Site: saxony
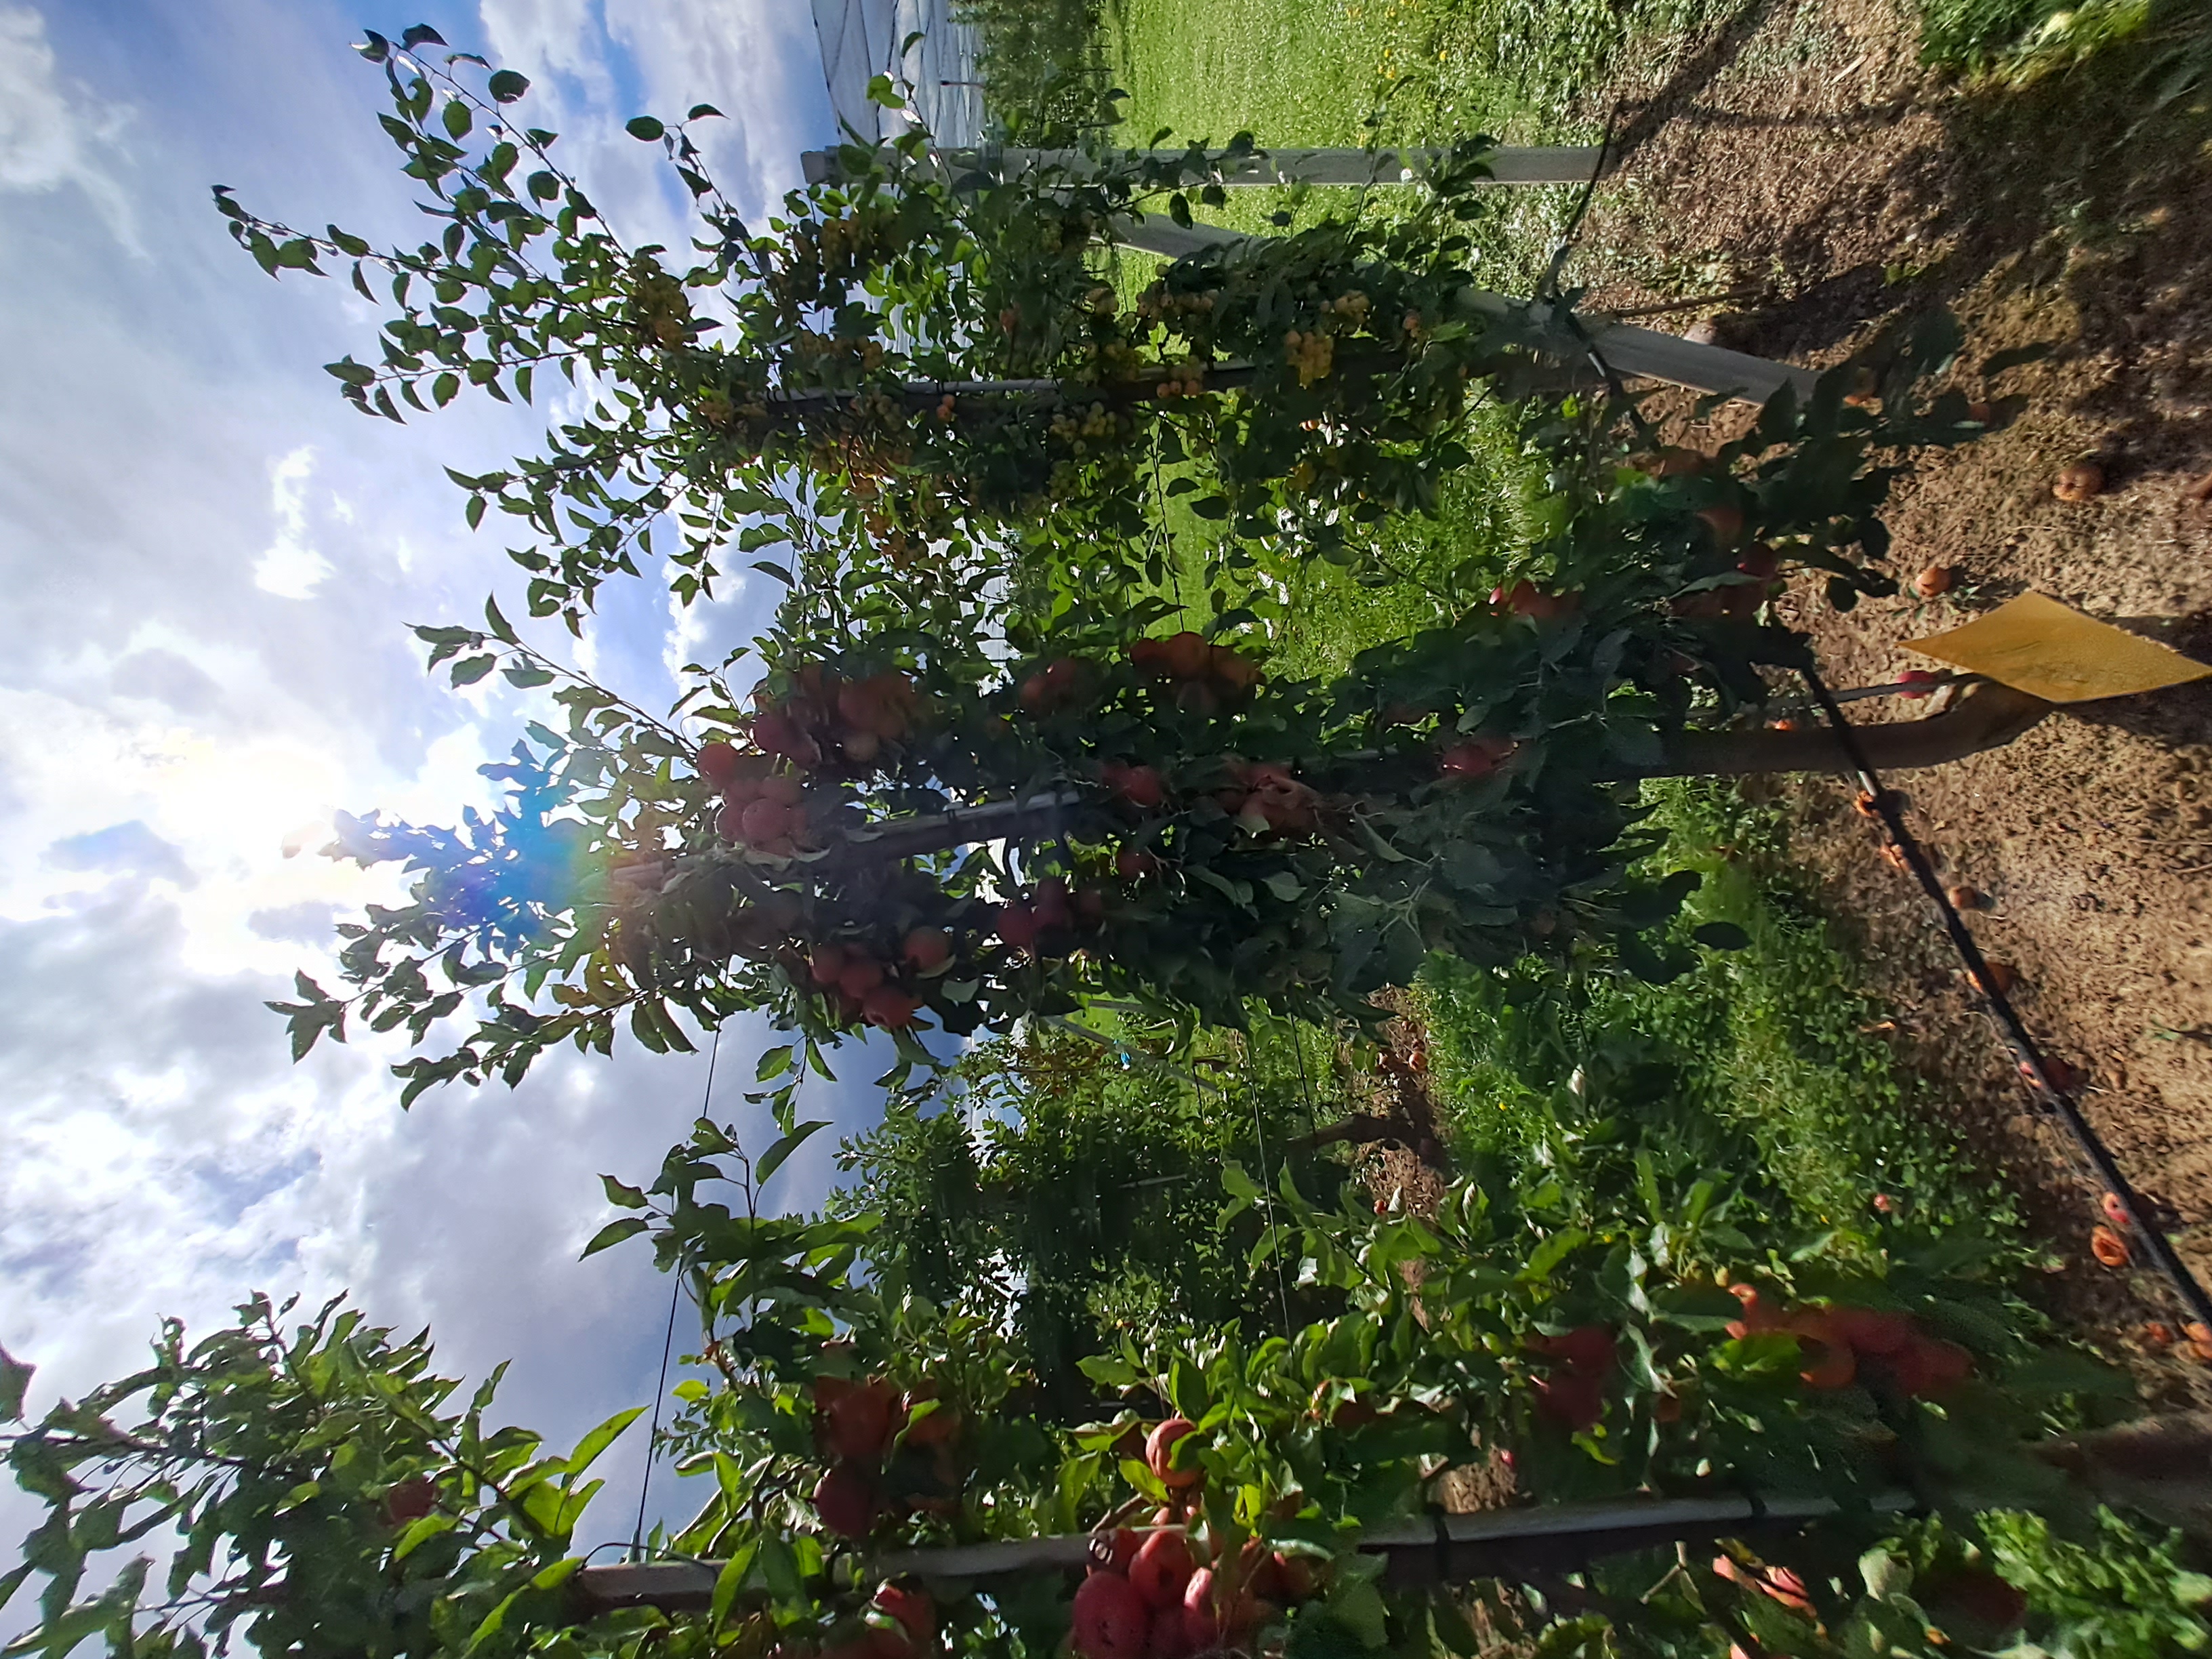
Growth stage (BBCH 87): Maturity of fruit and seed